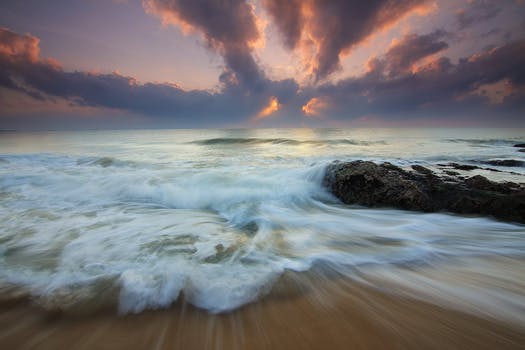
Label: No Watermark